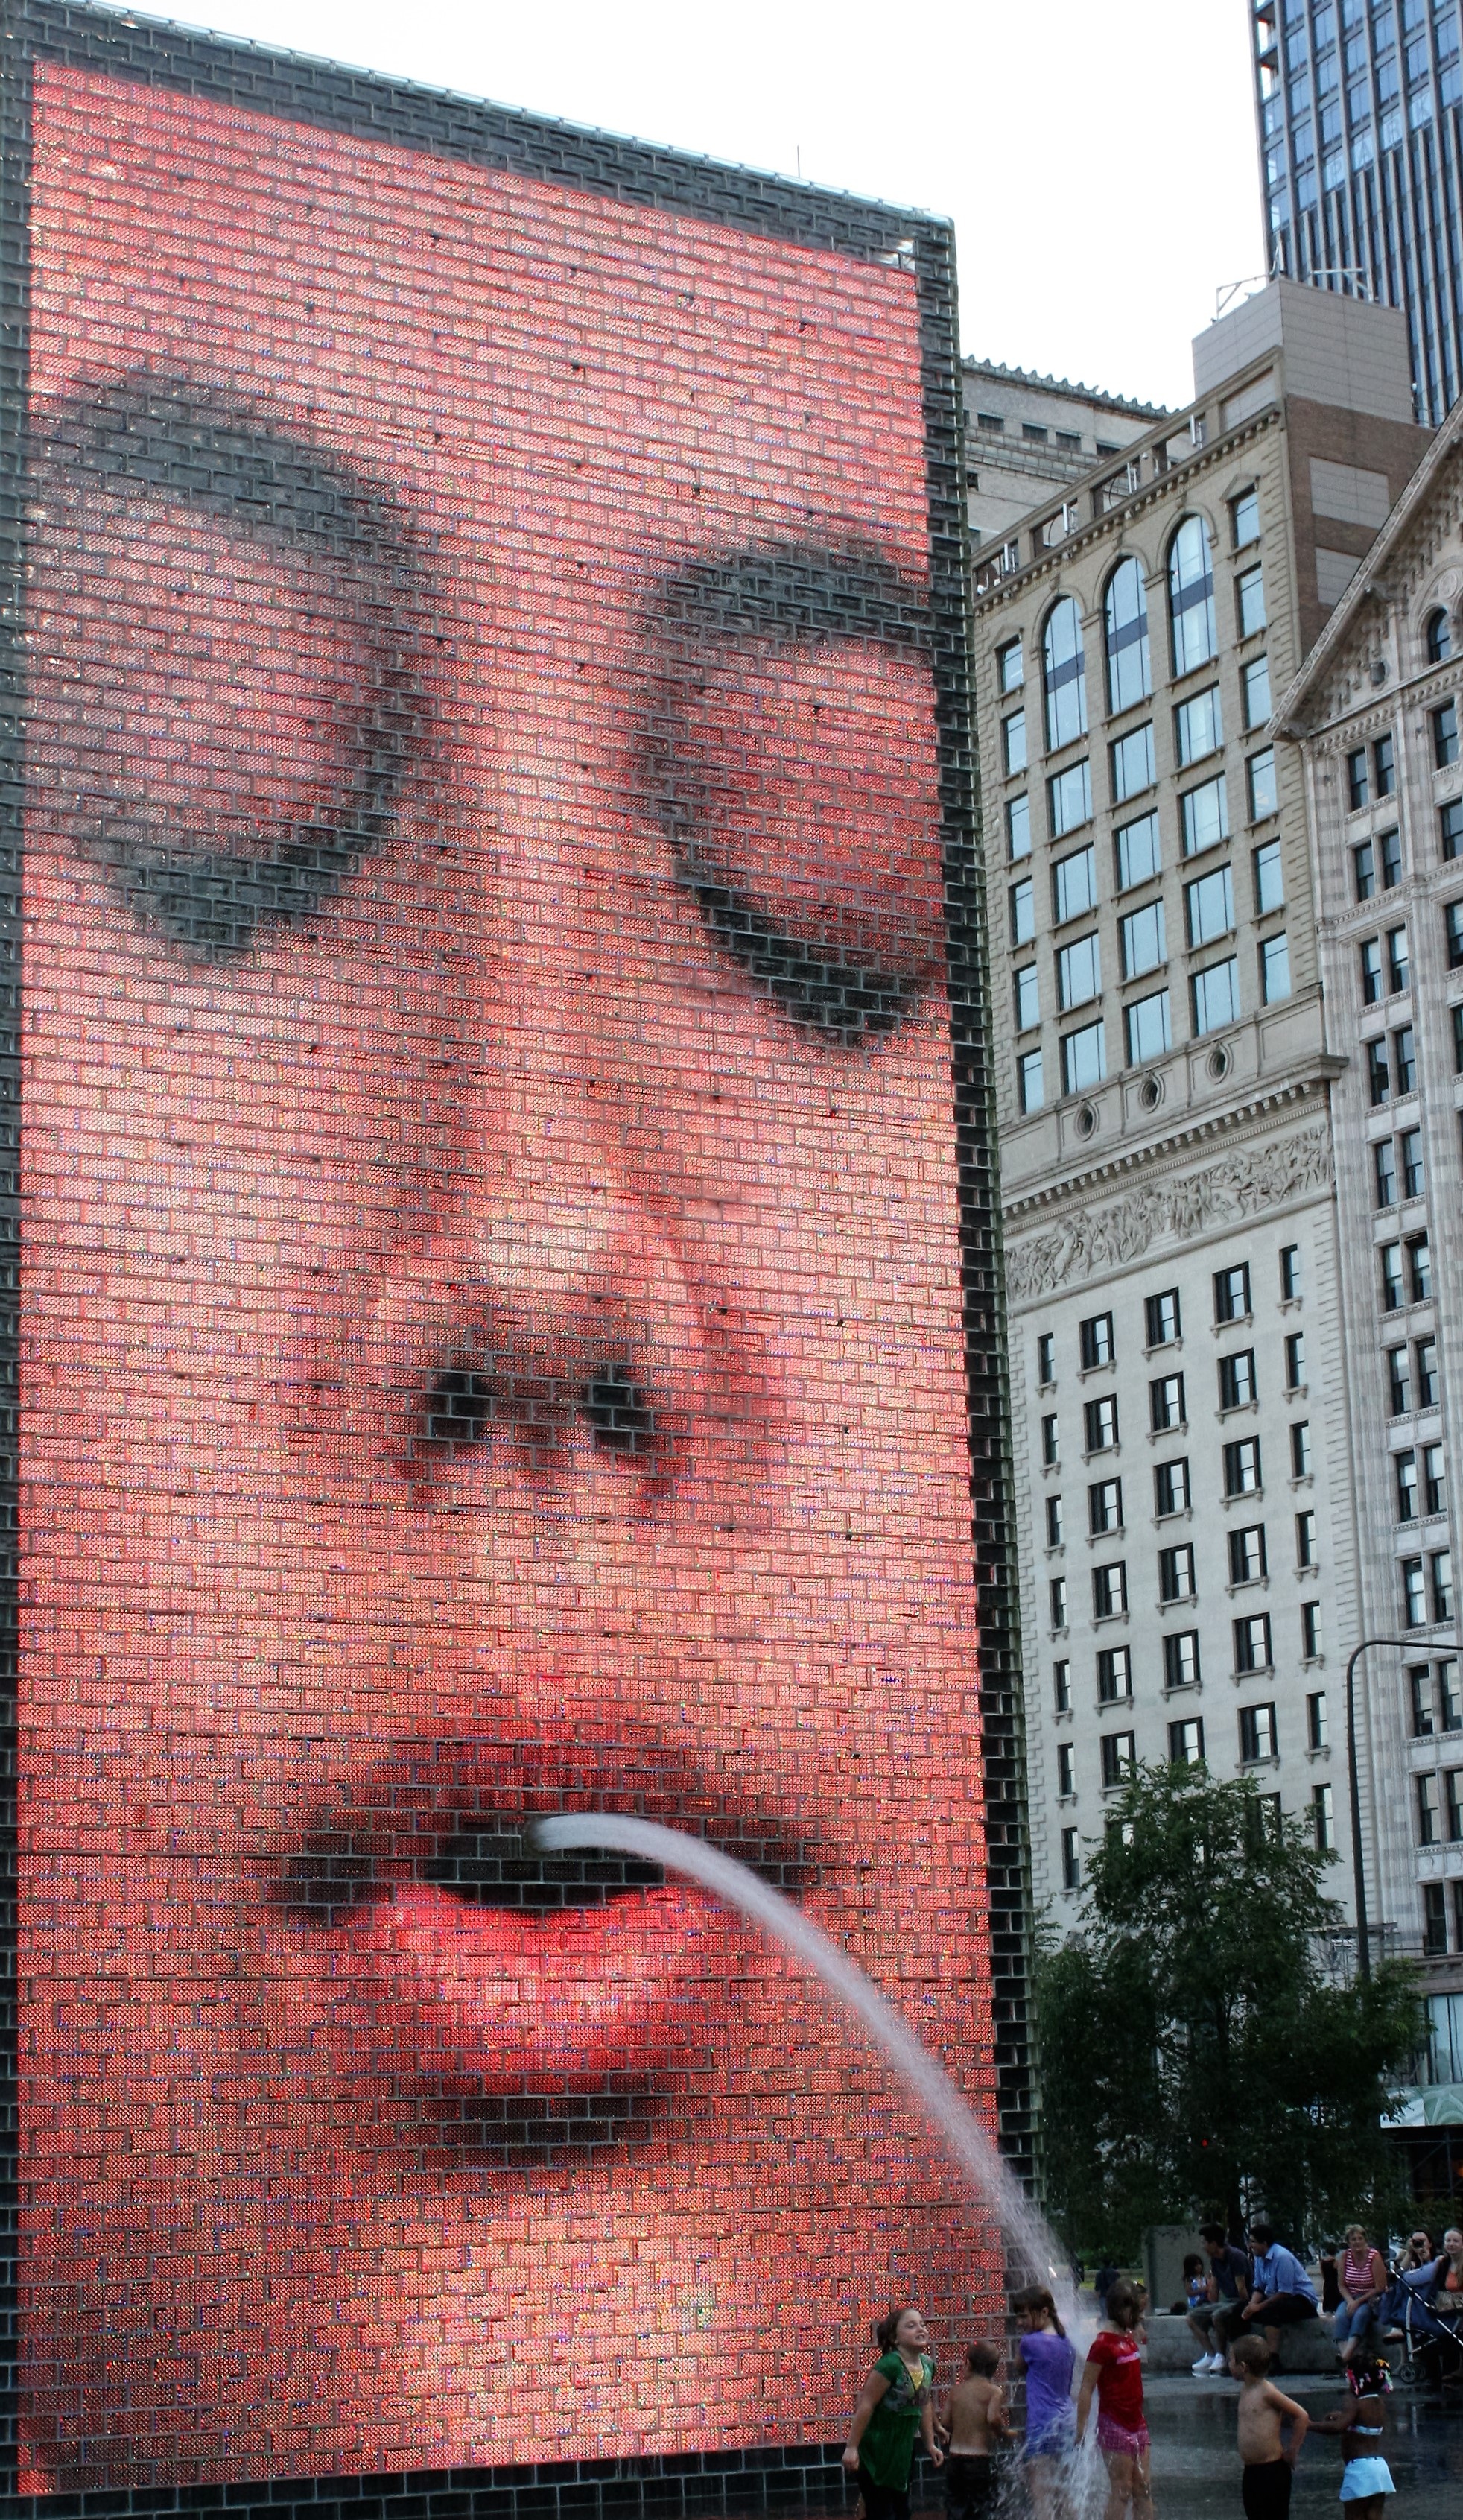
water, advertising, gargoyle, art, image, spit